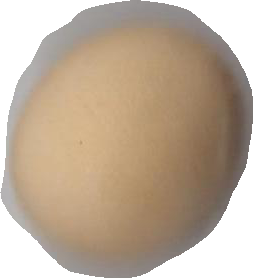
Variety: Grobogan